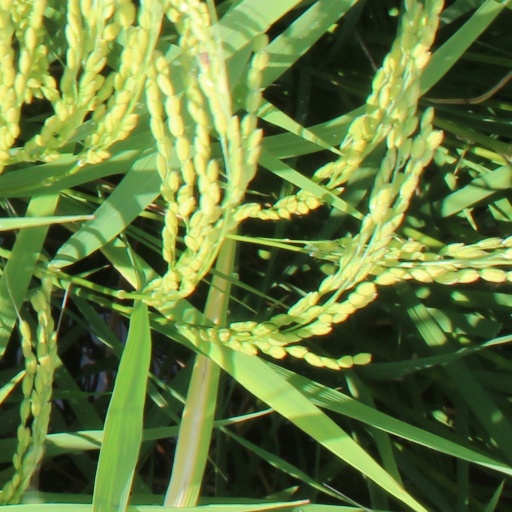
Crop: rice